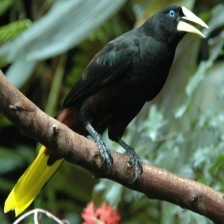
Species: YELLOW CACIQUE
Scientific name: CACICUS CELA